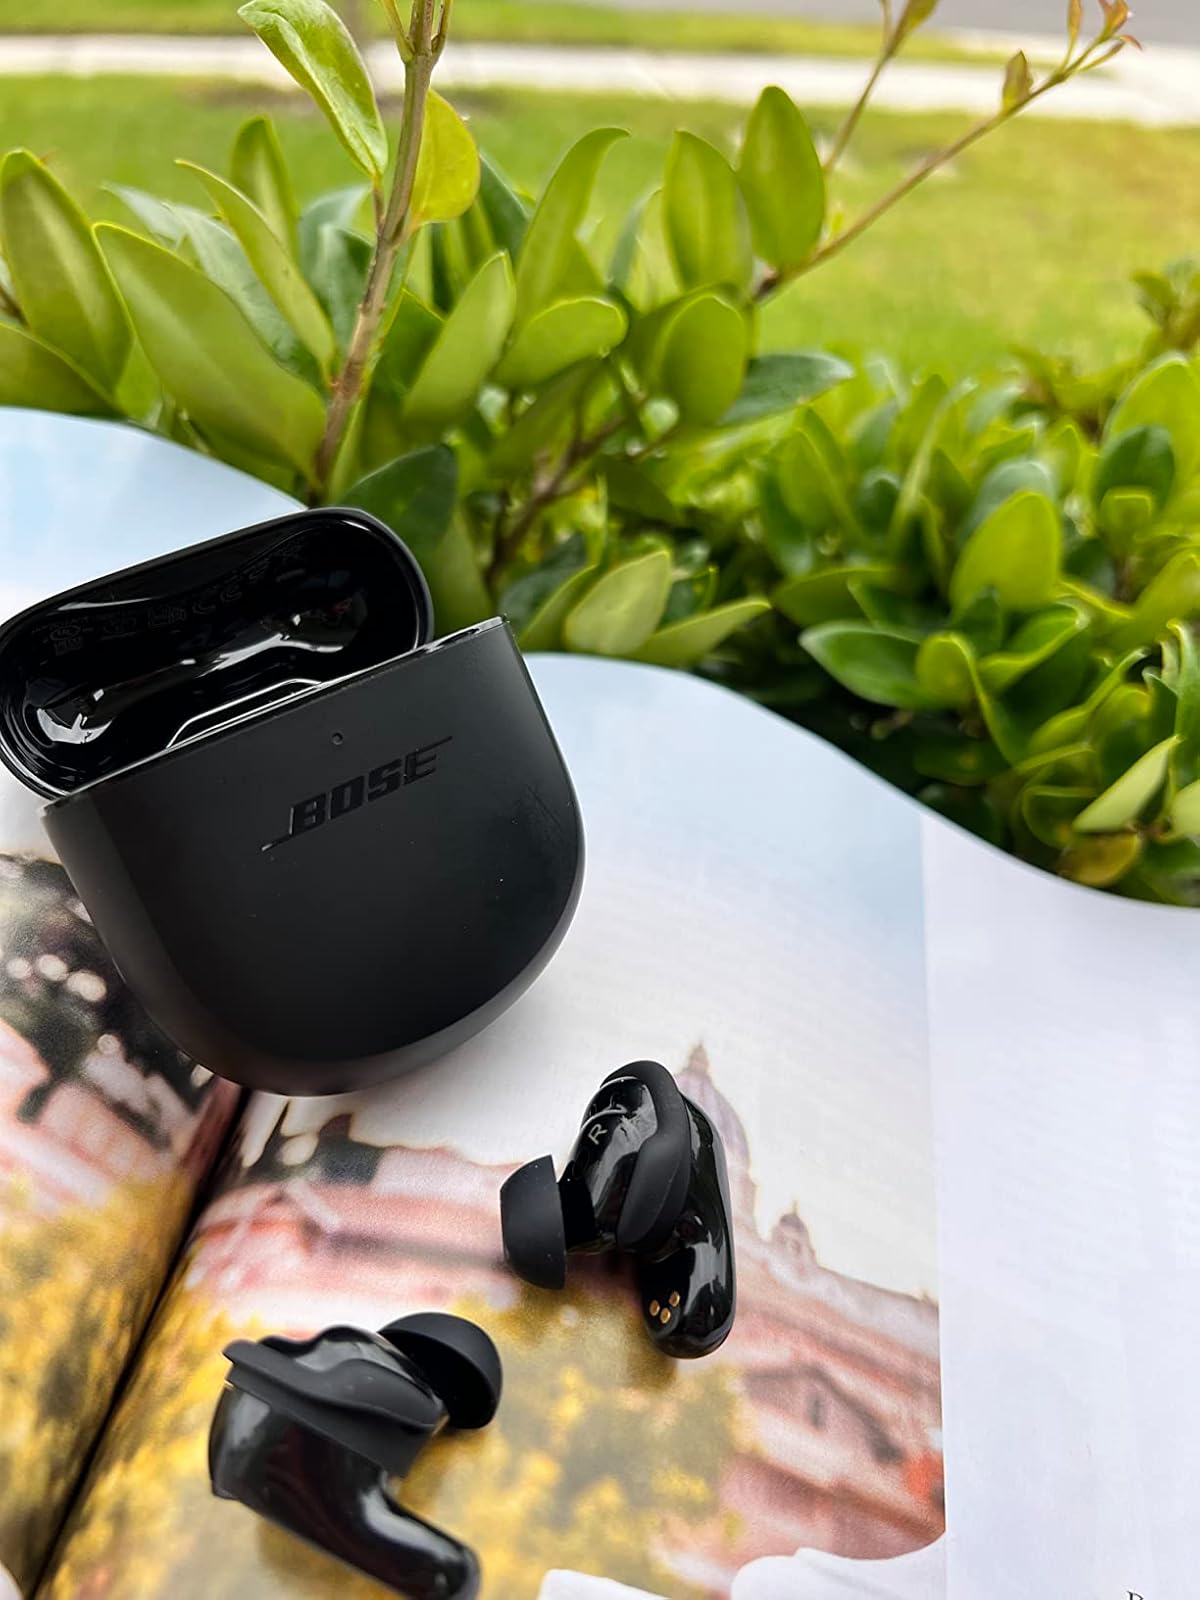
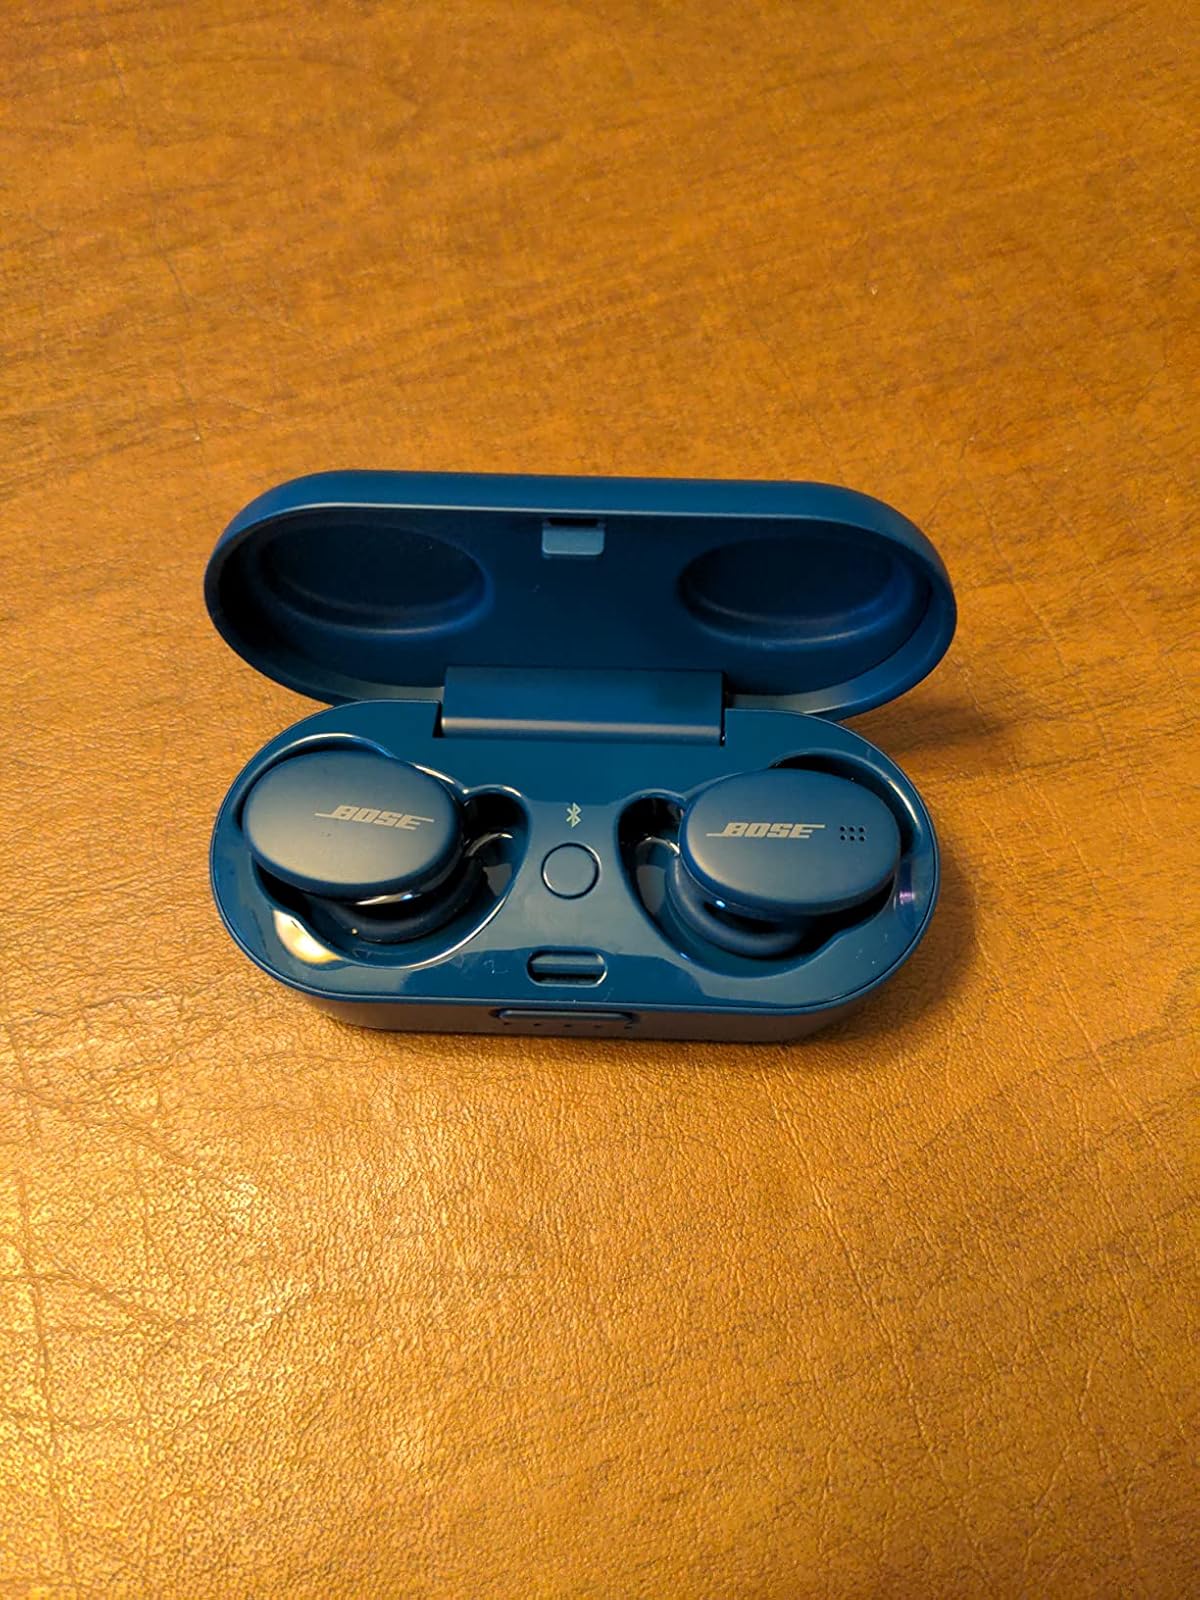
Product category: earbuds
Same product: no